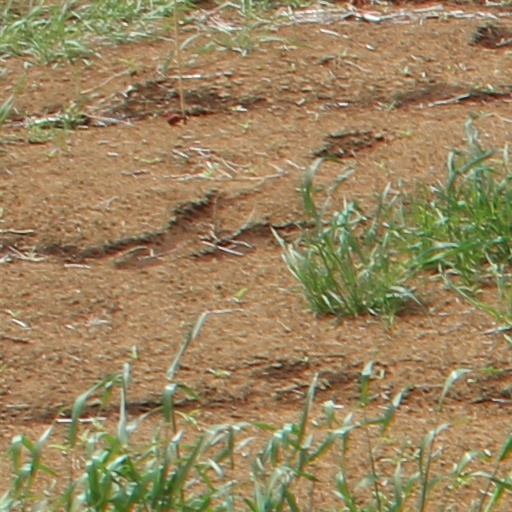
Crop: wheat